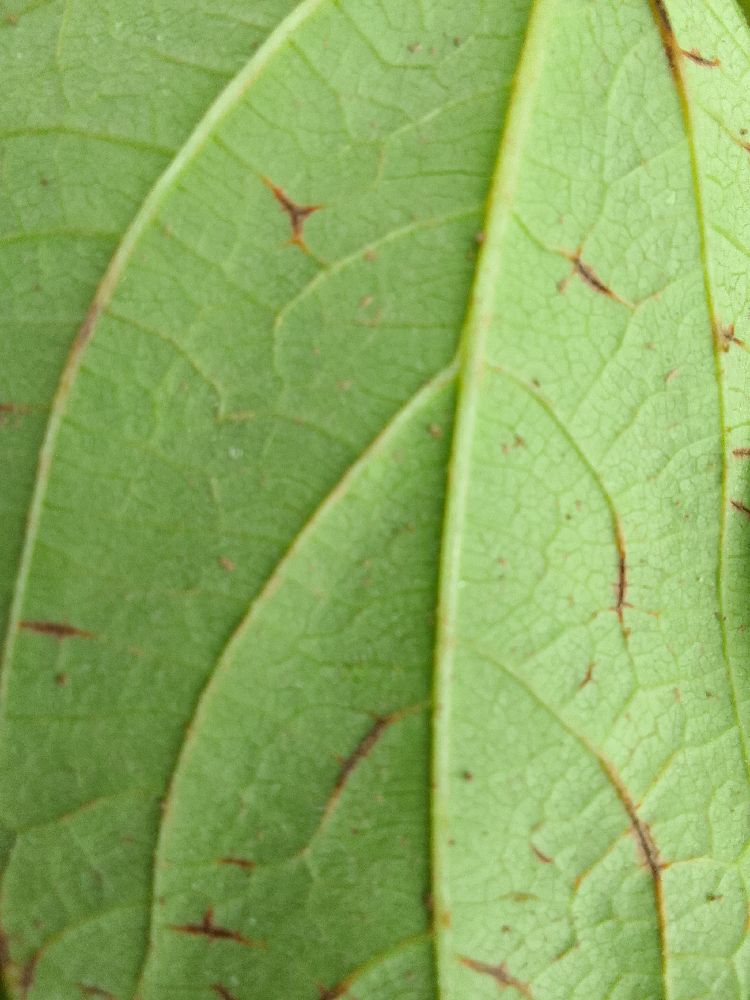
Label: anthracnose